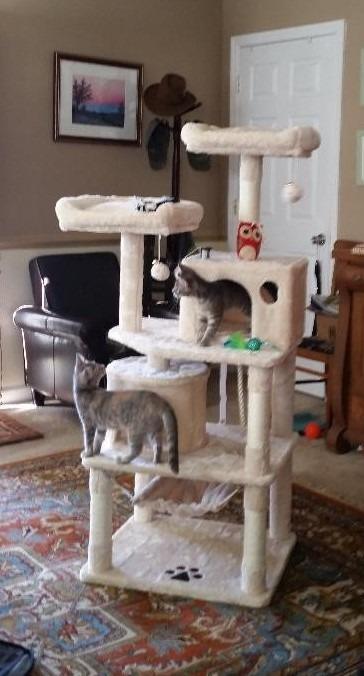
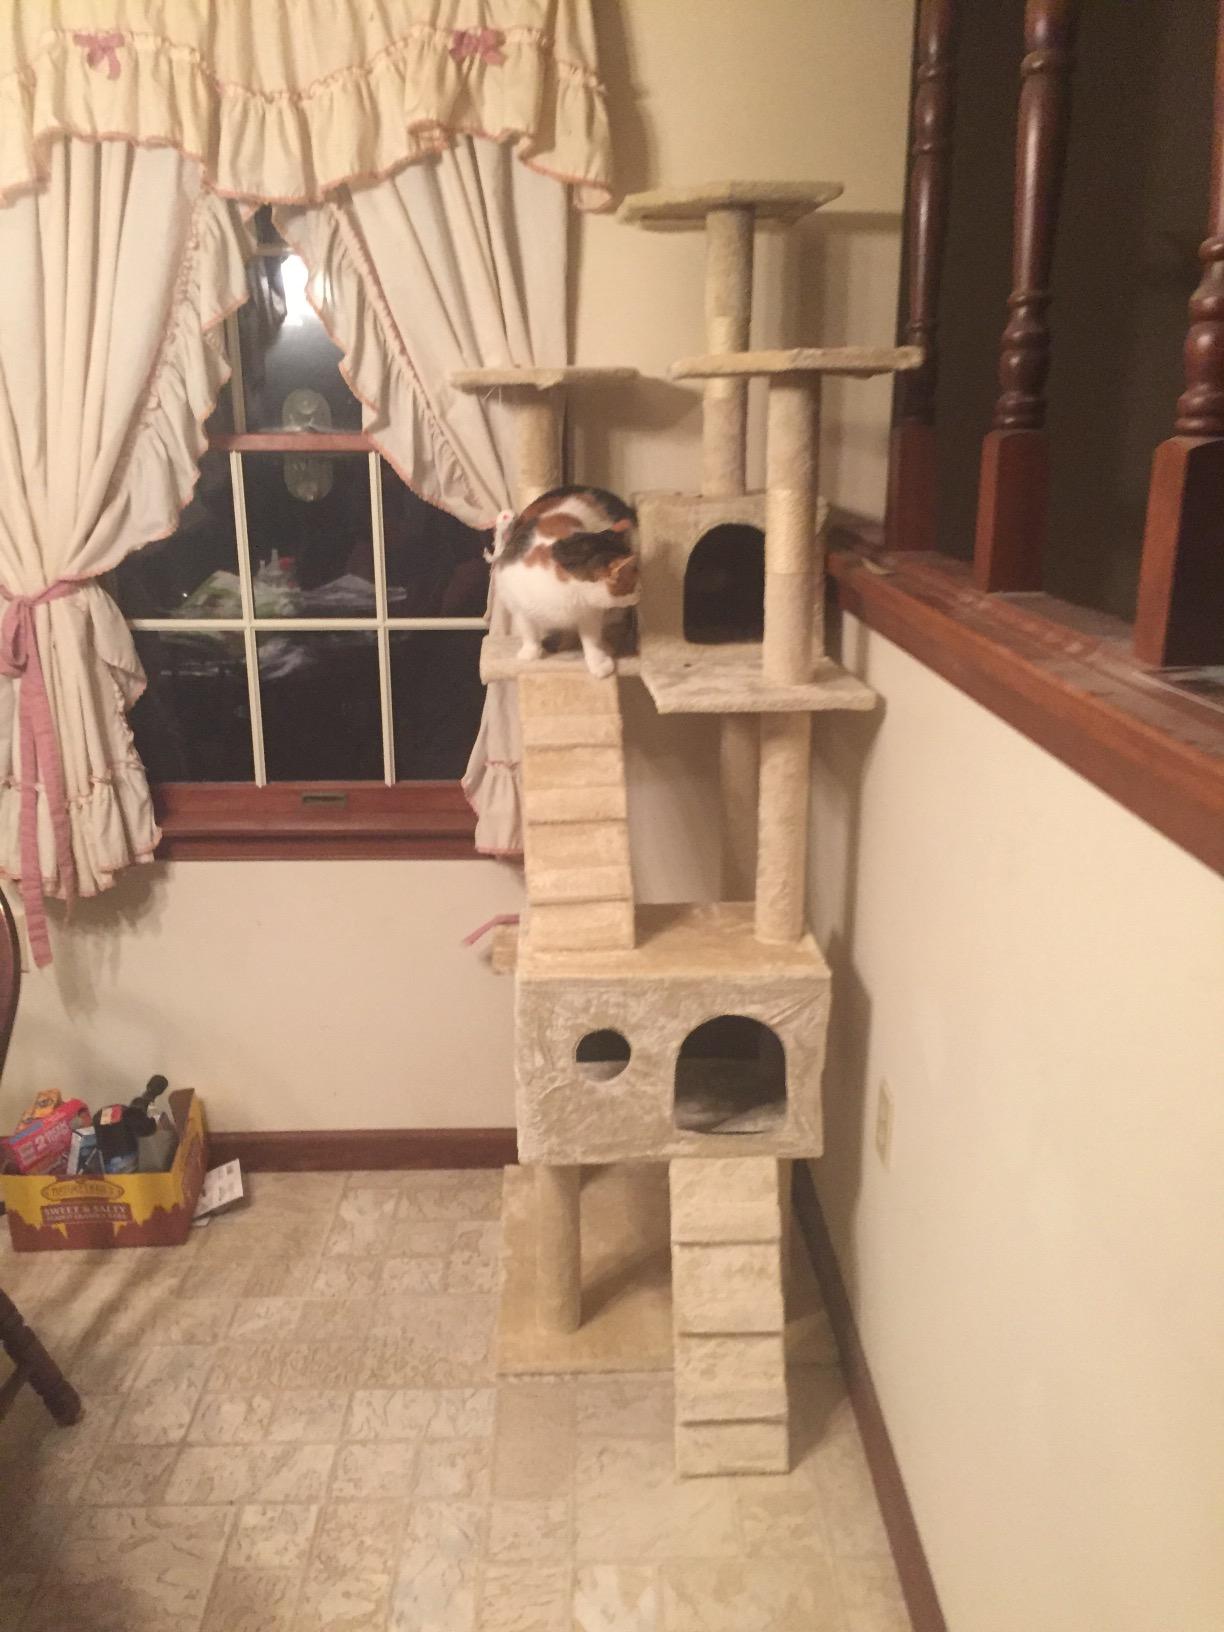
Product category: items_cat tree
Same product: no